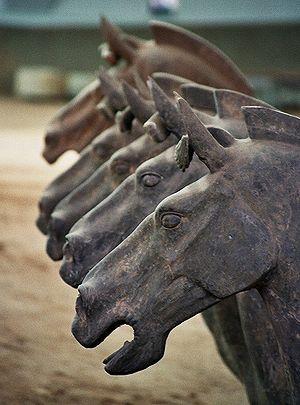
Le mausolée de l'empereur Qin se trouve à proximité de la ville de Xi'an, dans le Shaanxi. Il comprend d'une part le tombeau de l'empereur Qin Shi Huangdi, non encore fouillé, d'autre part les fosses où l'on a trouvé, à partir de 1974, les vestiges ensevelis de milliers de soldats de terre cuite formant ce qu'on a appelé l’armée de terre cuite ou armée d'argile. L'ensemble s'étend sur environ 56,25 km².